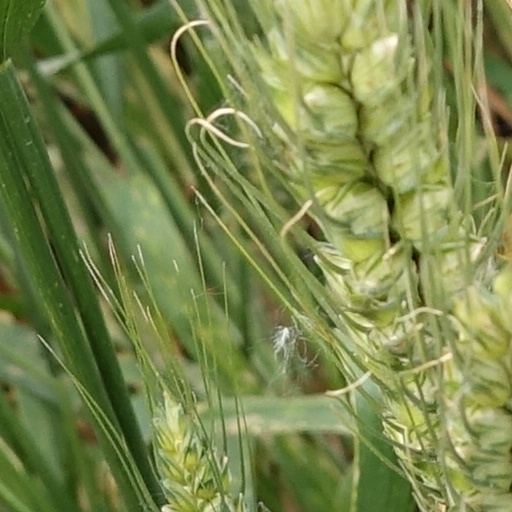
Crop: wheat